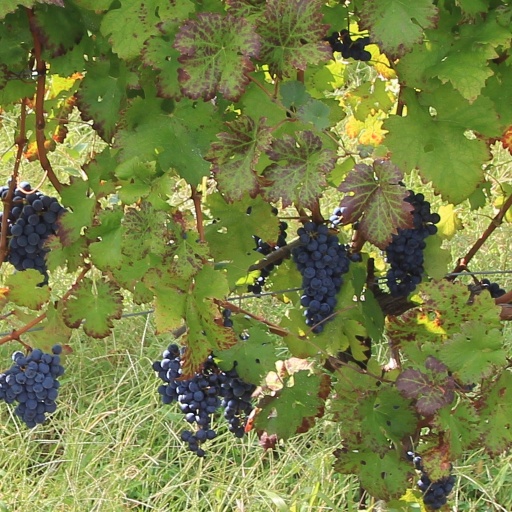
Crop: grape